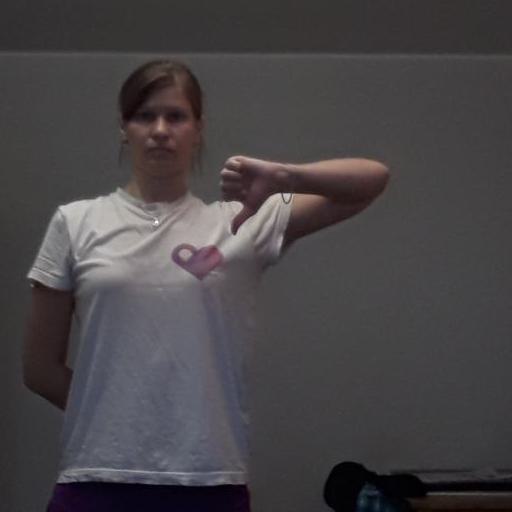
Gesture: dislike